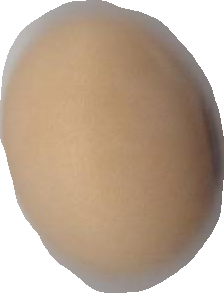
Variety: Anjasmoro